The Honeymooners

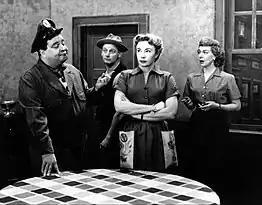
Ralph Kramden (Jackie Gleason) with Ed Norton (Art Carney), Alice Kramden (Audrey Meadows) and Trixie Norton (Joyce Randolph) in a "Honeymooners" scene.

Jones's replacement was Audrey Meadows, known for her work in the 1951 Broadway musical "Top Banana" and on the "Bob & Ray" television show. However, Gleason was concerned that Meadows was too attractive to make a credible Alice. To convince him, Meadows hired a photographer to take pictures of her in the early morning with no makeup, clad in a torn housecoat and with her hair undone. When Gleason saw the photos, he said, "That's our Alice." When he learned that it was Meadows in the photos, he reportedly said, "Any dame who has a sense of humor like that deserves the job." The lineup of Gleason, Carney, Meadows and Randolph was now in place.